Hotel Arbez

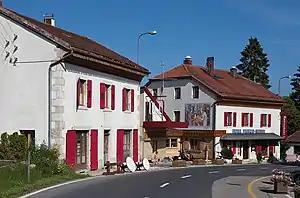
Hotel Arbez in La Cure. The border runs lengthwise through the two buildings, passing just to the left of the mural. The mural and everything to the right of it lies in Switzerland; France lies to the left.

The Hotel Arbez, also called the Hôtel Arbez Franco-Suisse or L'Arbézie, is a hotel that straddles the international border between France and Switzerland in the tiny village of La Cure, which is itself divided by the boundary. Built by a private landowner and businessman specially to take advantage of an impending border adjustment between the two countries, the structure was originally used as a grocery store (its Swiss portion) and a pub (the French half). Today, the entire building houses a hotel, whose dining room, kitchen and several rooms are bisected by the boundary.